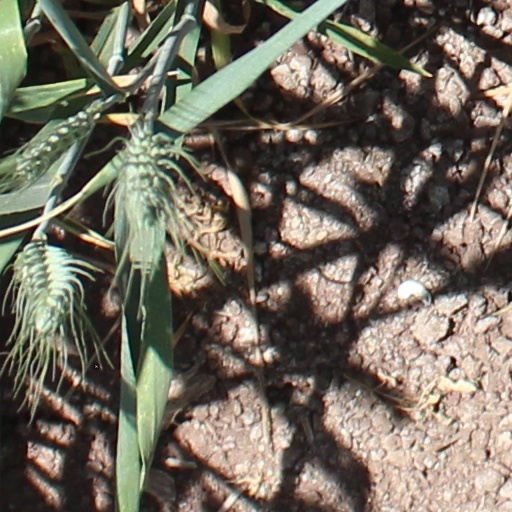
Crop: wheat